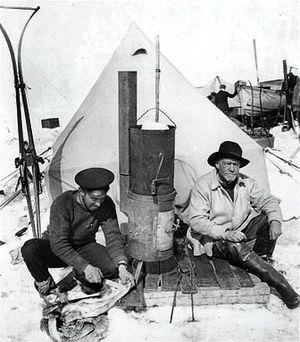
L’expédition Endurance d'Ernest Shackleton, officiellement appelée Imperial Trans-Antarctic Expedition, est la quatrième expédition britannique en Antarctique au XXᵉ siècle. Elle visait à traverser ce continent de part en part mais fut un échec. Elle est pourtant devenue célèbre à la suite de l'odyssée qu'ont vécue les membres de l'expédition et leur chef Ernest Shackleton. Ils réussirent, malgré la perte de leur bateau, à survivre à l'extrême rigueur de l'Antarctique et à revenir de leur périple par leurs propres moyens.
Ernest Henry Shackleton, né le 15 février 1874 à Kilkea en Irlande d'aujourd'hui, et mort le 5 janvier 1922 dans l'île de la Géorgie du Sud, est un explorateur britannique, considéré comme l'une des principales figures de l'âge héroïque de l'exploration en Antarctique et même, par un expert en leadership tel que le britannique John Adair : « comme le plus grand leader du XXᵉ siècle ».